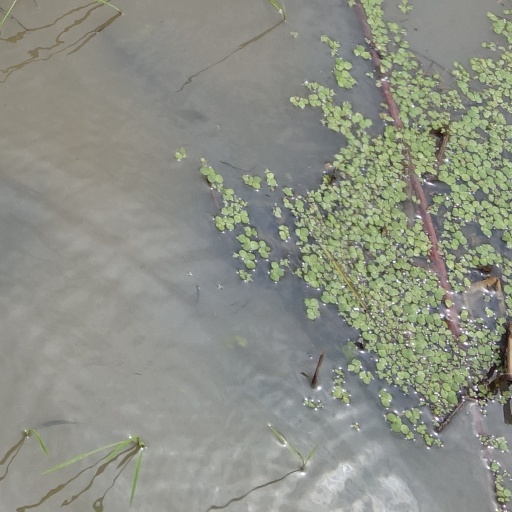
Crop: rice